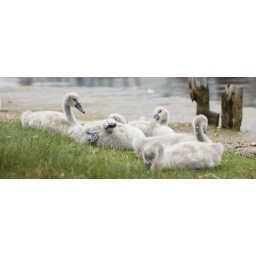
Photo taken on stretch of semi-brackish water called Widewater just behind the beach near Shoreham by Sea, England.